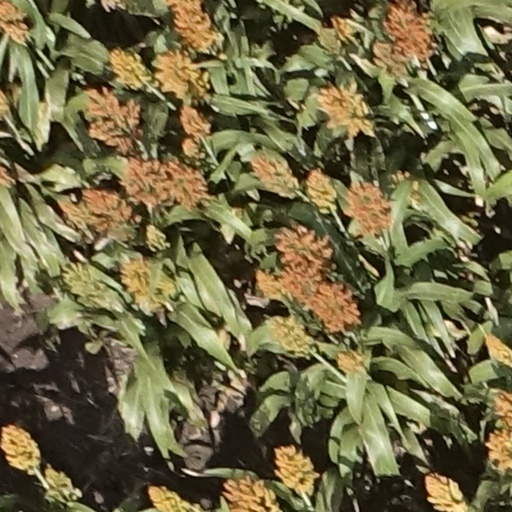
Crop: sorghum